Maarten Maartens

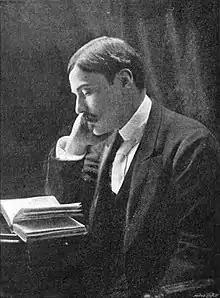
Photo of Maartens in the August-September 1895 edition of The Bookman (New York City)

After 1905 the sales figures of Maartens's books started to decline. He still was a welcome guest in the English-speaking world though. In 1907 he visited the United States. He attended the opening of an enlargement to the Carnegie Museum of Art at Pittsburgh and on 12 April delivered a speech there. A few days later, on 15 April, he spoke at the New York Peace Congress, organised by Andrew Carnegie. Maartens had met Carnegie during his visits to the UK. Maartens was even received by President Theodore Roosevelt at the White House.